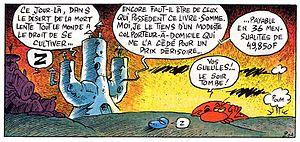
Image 5, page 21 de l'histoire